Teiken Boxing Gym

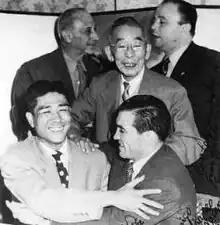
The first president of Teiken Boxing Gym, Munehide Tanabe (1881–1957, in the middle of the back row). The two in the front row are Yoshio Shirai (on the left) and Pascual Pérez, at the reception for their world title match.

Then , the founding manager of Teiken Boxing Gym, who also acted as the chief director of from 1948 and the founder president of from 1962, was inaugurated as the president of Teiken Boxing Gym.